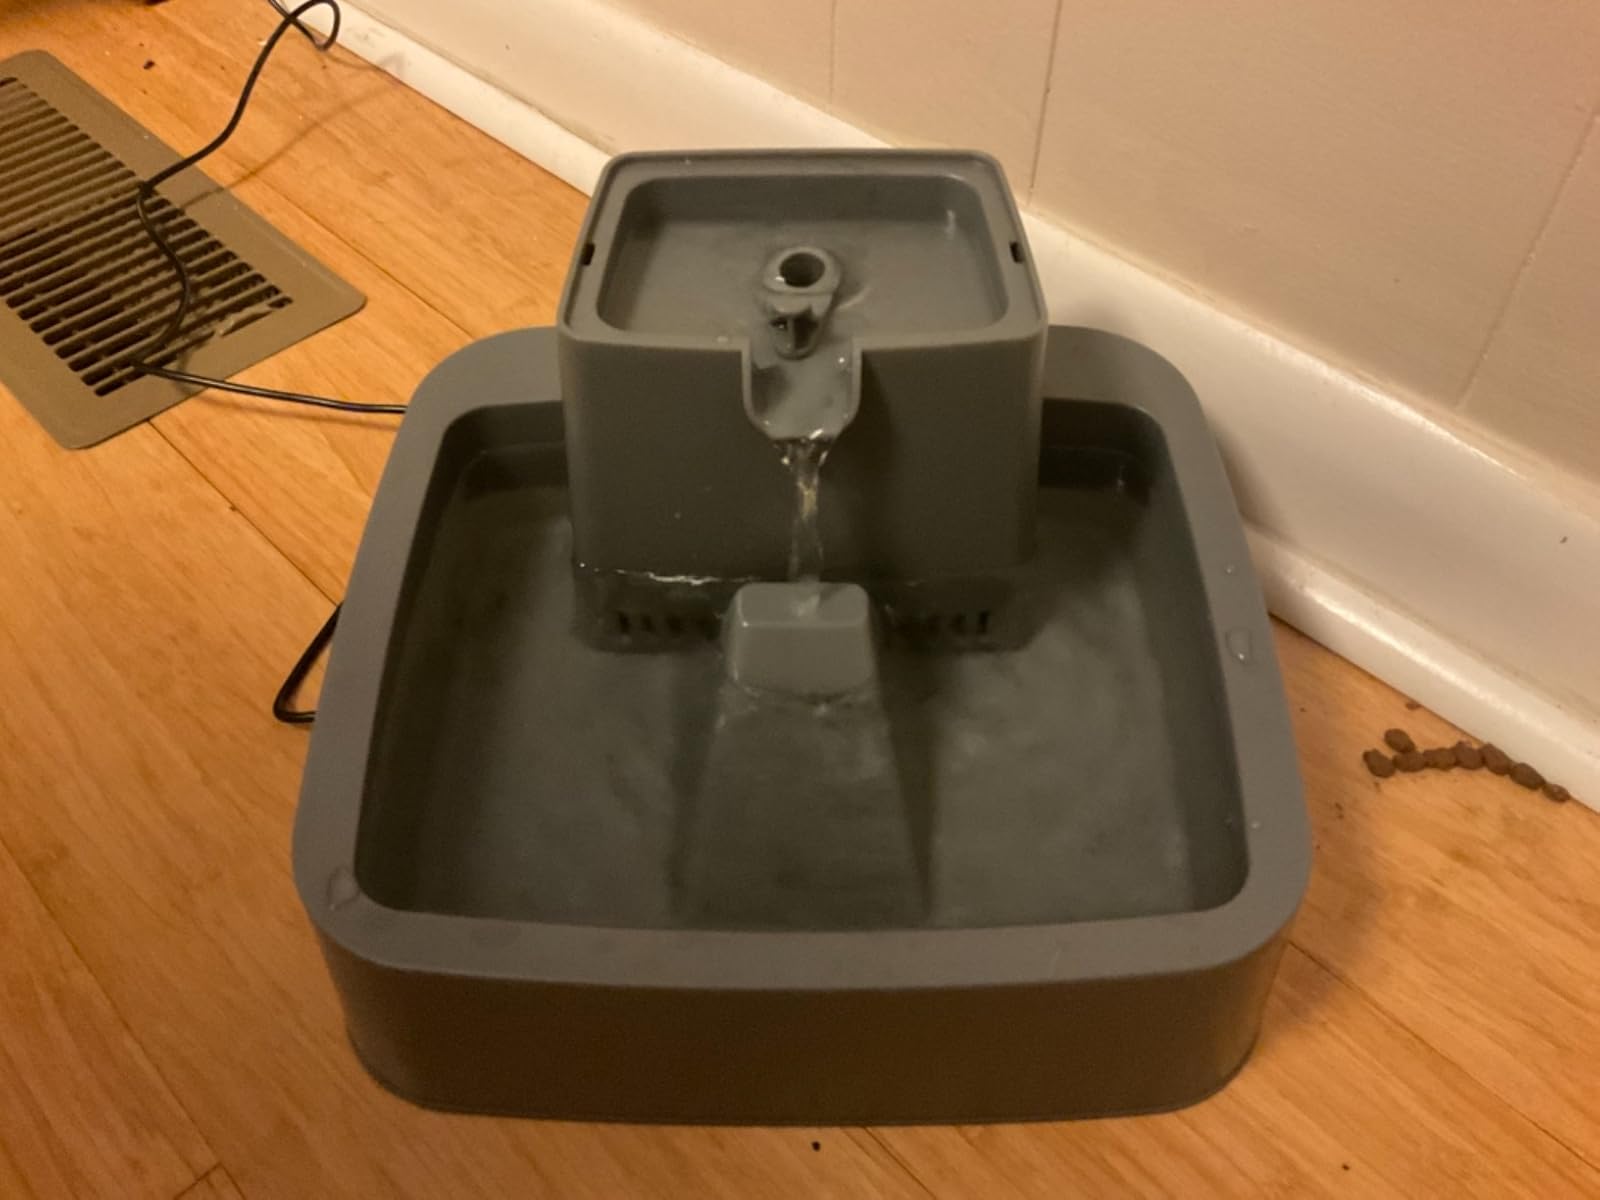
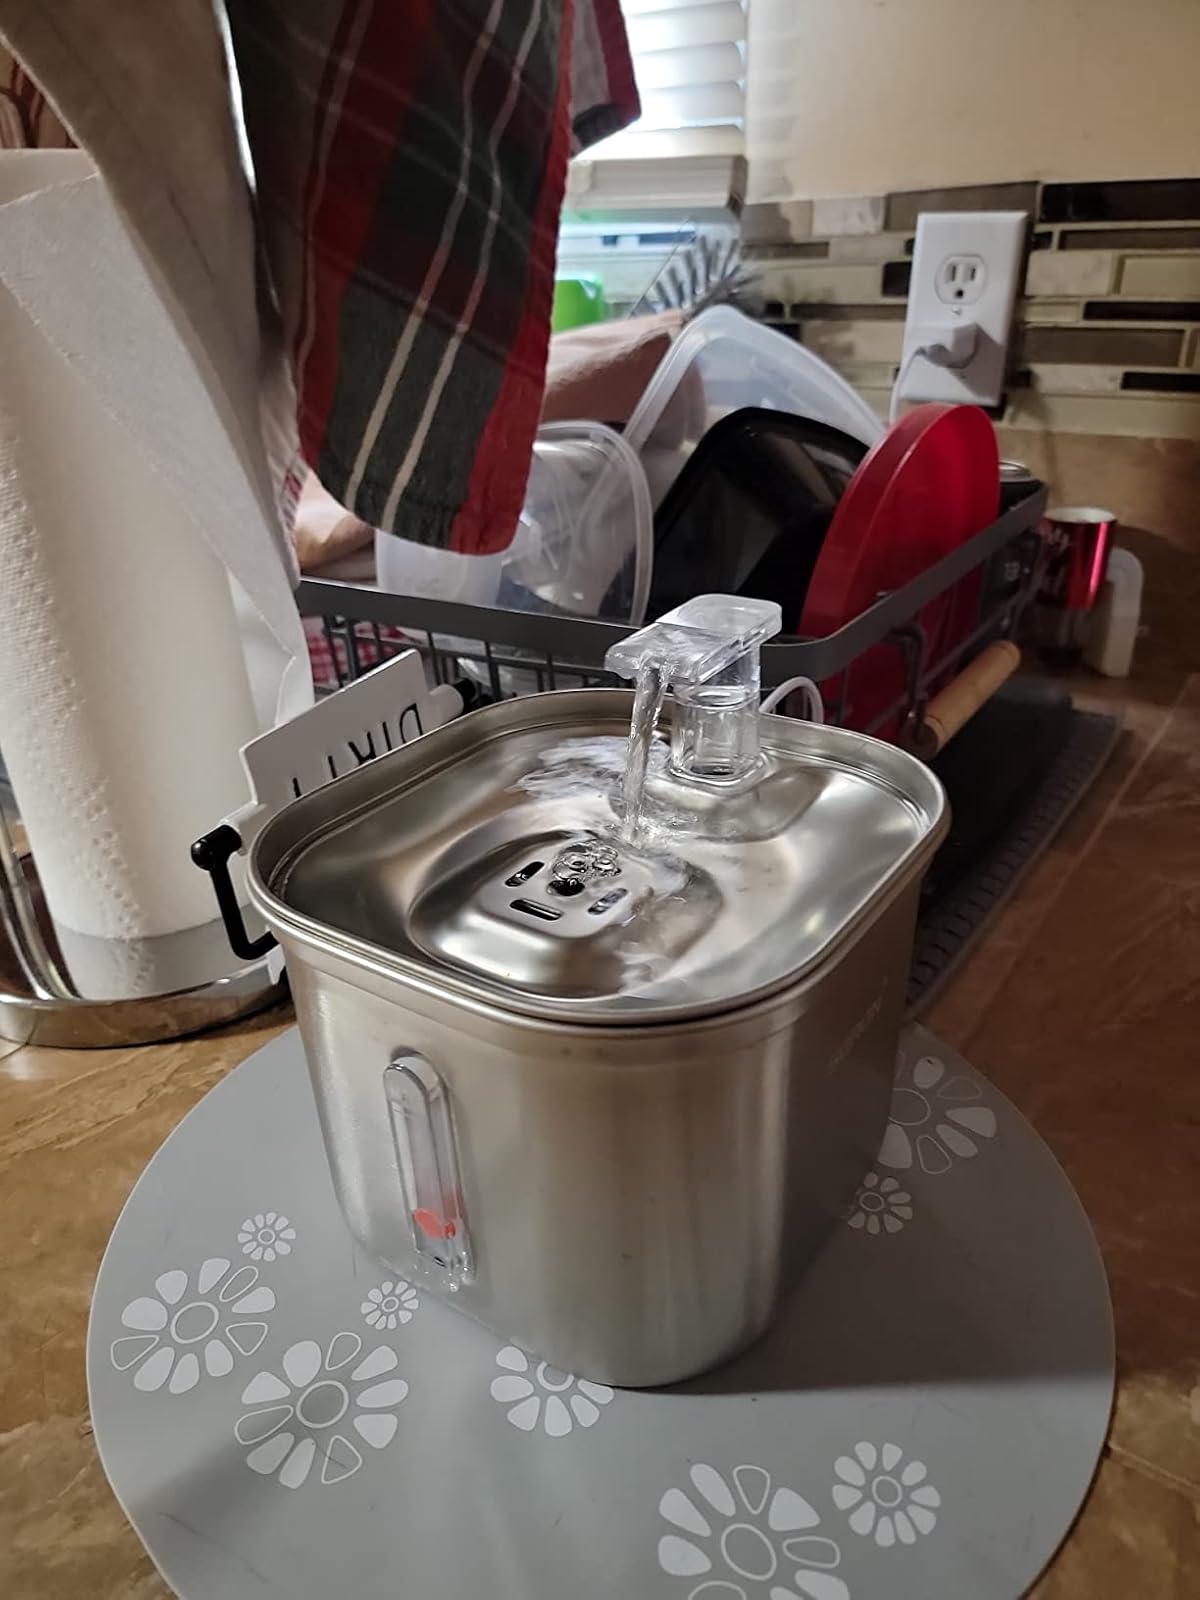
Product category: items_bowl
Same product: no